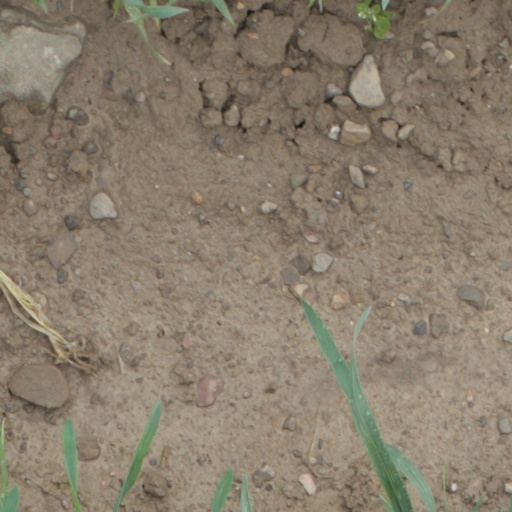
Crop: wheat